Kangiten

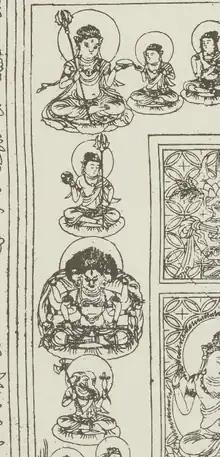
The deities Ishana (Ishanaten), his consort Ishani, Mahakala (Makakara / Daikokuten) and Vinayaka (Binayaka) as depicted in the northeast (upper left) corner of the Womb Realm ("Garbhakoshadhatu") Mandala

The two primary mandalas of East Asian esoteric Buddhism (Tangmi) also feature Vinayaka(s). In the Womb Realm ("Garbhakoshadhatu") Mandala (based on the "Mahavairochana Tantra"), Vinayaka is found among the retinue of the directional deity Ishana with the god Mahakala (both of whom are derived from the Hindu Shiva), while the outer sections of the Vajra Realm ("Vajradhatu") Mandala (based on the "Vajrashekhara Sutra") contains four groups of five deities distributed along the four directions, each group containing one "vinayaka" – here interpreted as emanations of the buddha Vairochana who expressly adopt the form of "vinayakas" in order to subjugate the obstacle-causing demons.